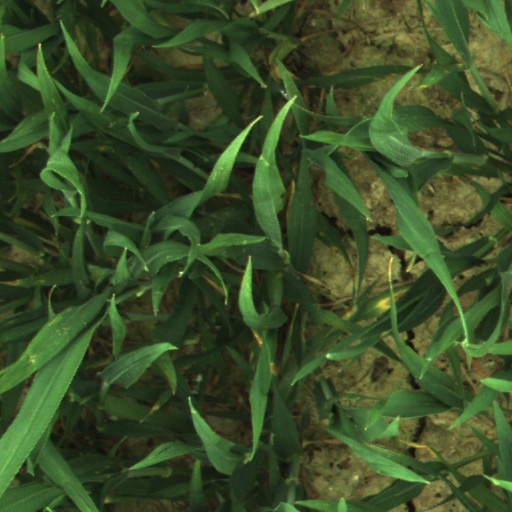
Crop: wheat